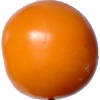
Label: yellow_tomato